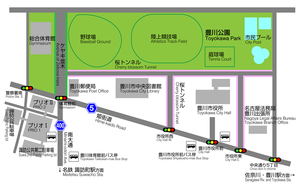
Le Toyokawa-tezutsu matsuri est une fête traditionnelle de la ville de Toyokawa, préfecture d'Aichi, au Japon. Il se déroule le 4ᵉ samedi d'août de chaque année. Une compétition de feu d'artifice y est organisée.